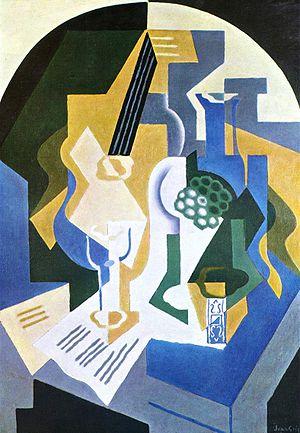
La culture de l'Espagne, pays de l'Europe du Sud, désigne d'abord les pratiques culturelles observables de ses habitants.
Le cubisme est un mouvement artistique du début du XXᵉ siècle, qui constitue une révolution dans la peinture et la sculpture, et influence également l'architecture, la littérature et la musique. Produites essentiellement dans la région parisienne, les œuvres cubistes représentent des objets analysés, décomposés et réassemblés en une composition abstraite, comme si l'artiste multipliait les différents points de vue. Elles partagent également une récurrence des formes géométriques et du thème de la modernité.